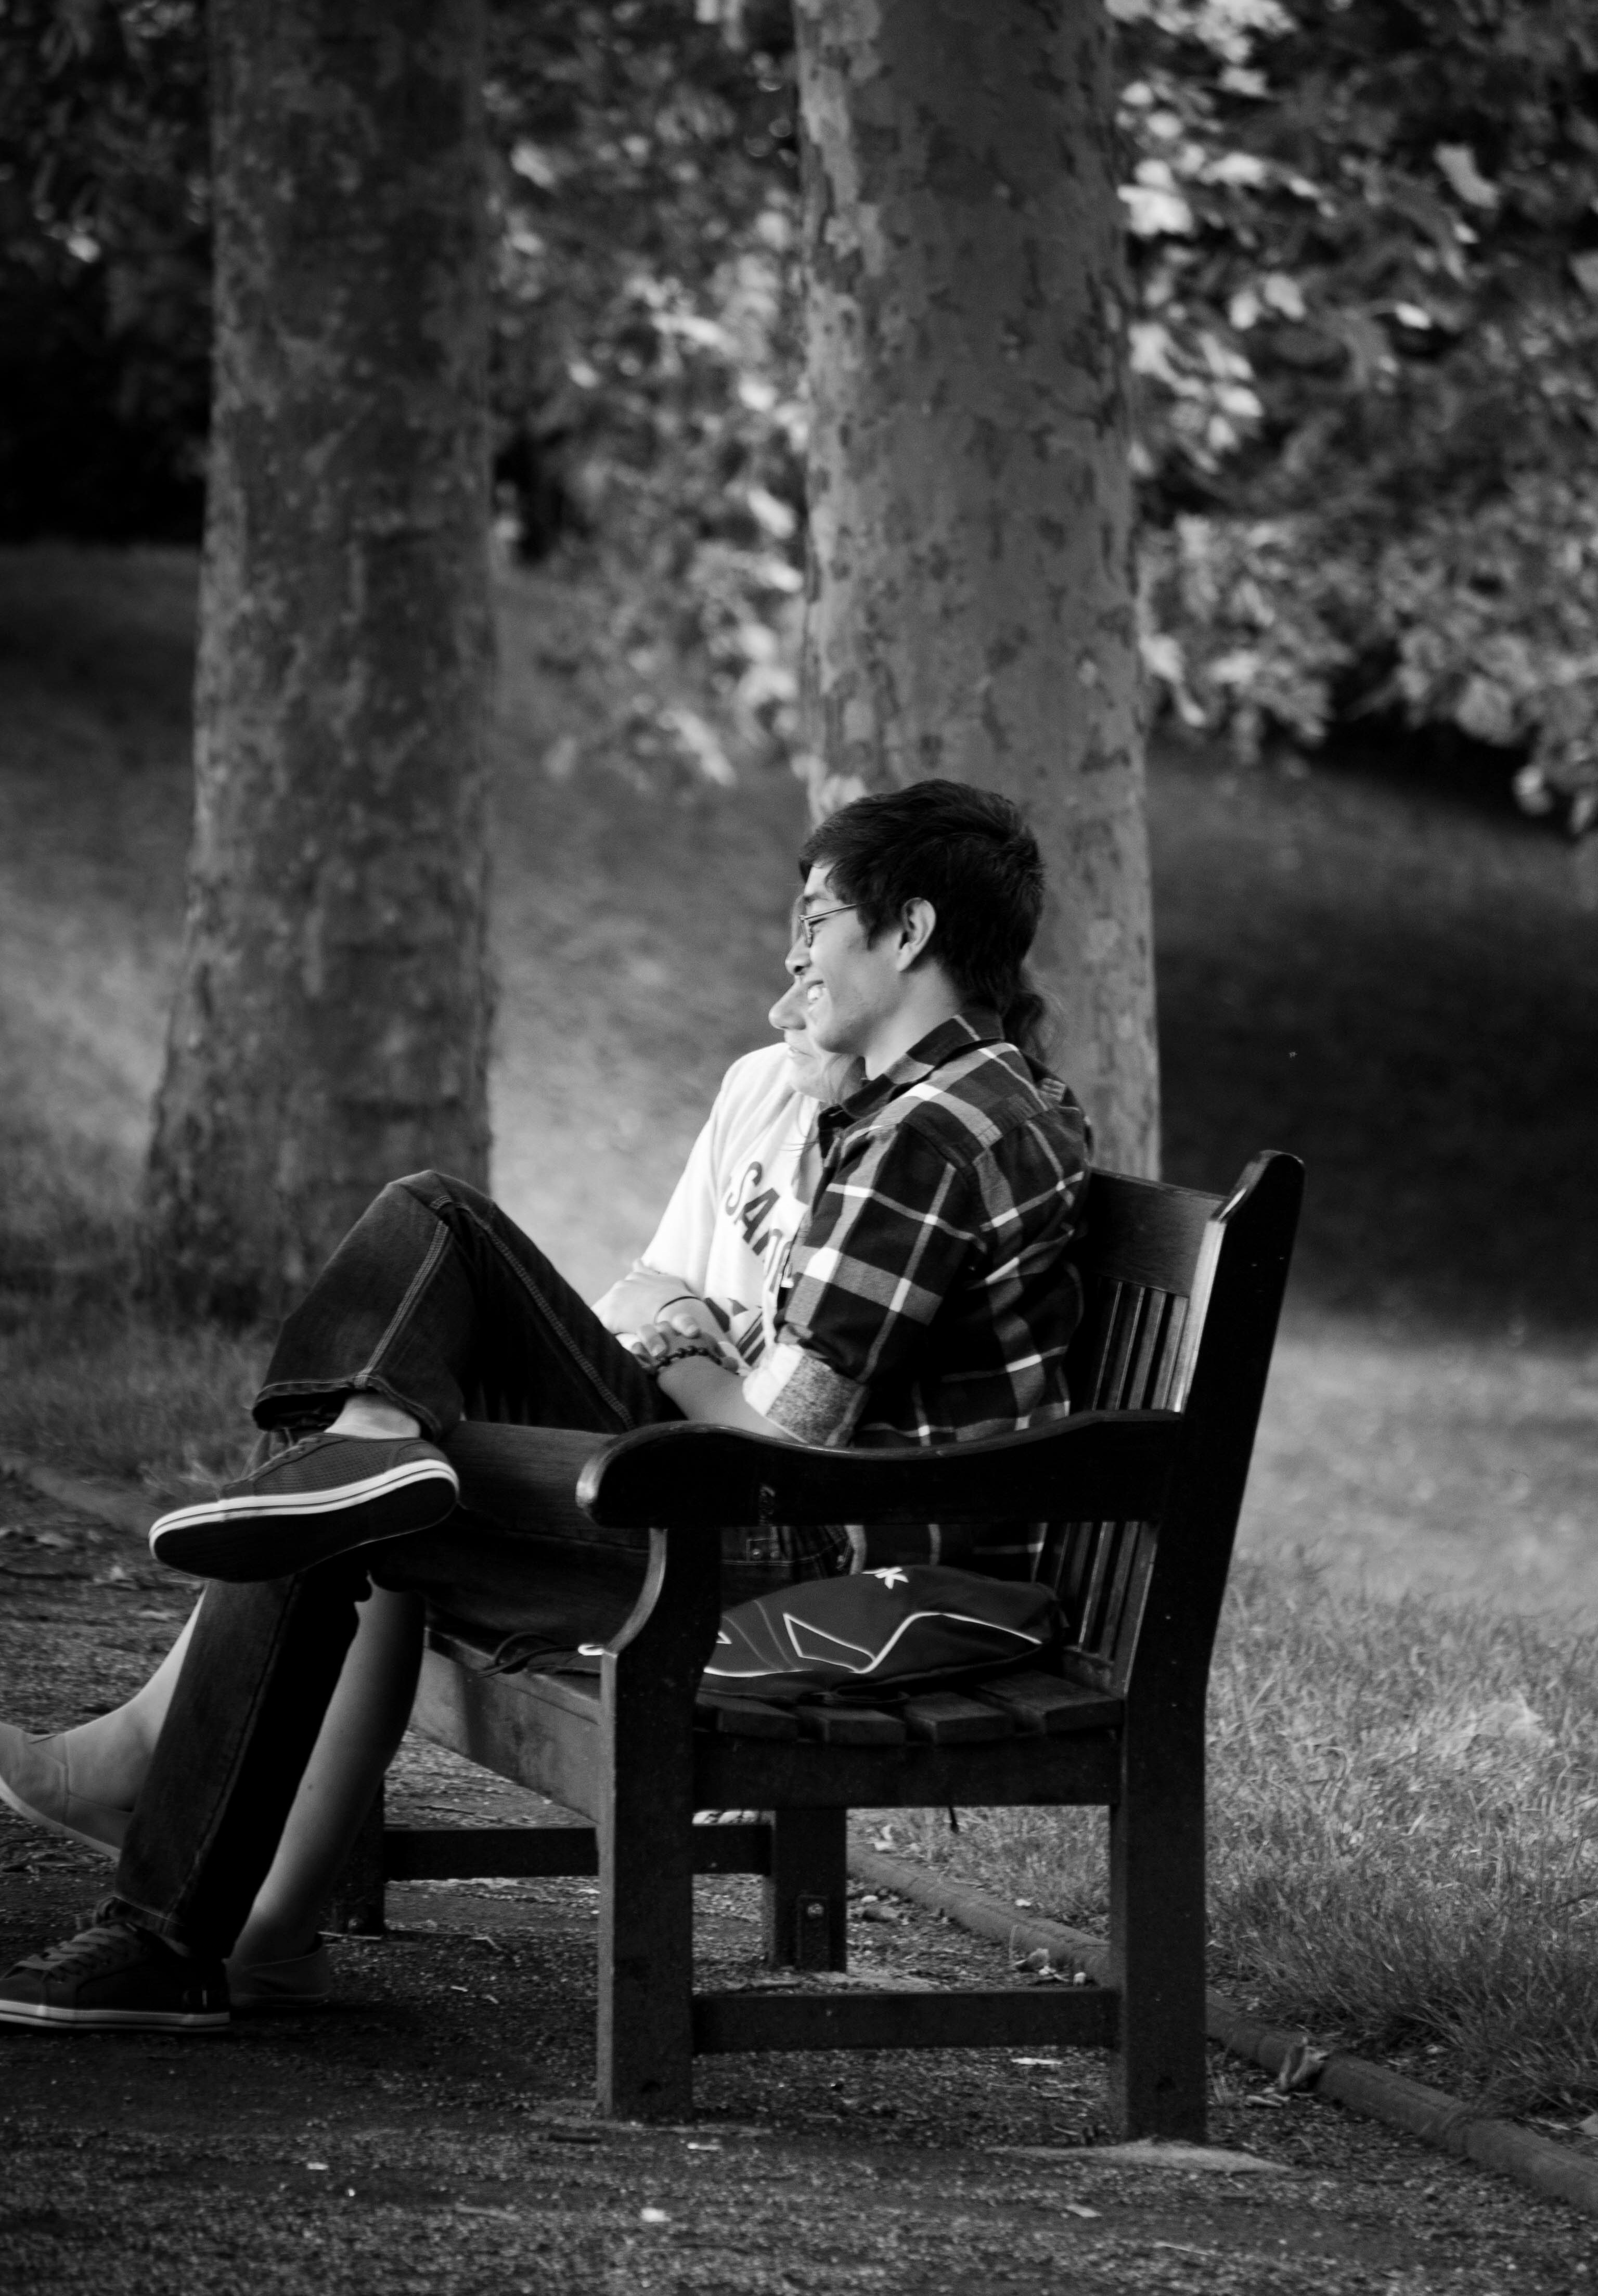
man, black and white, people, white, bench, photography, love, portrait, young, spring, sitting, park, couple, romance, romantic, darkness, two, black, monochrome, together, lifestyle, park bench, talk, boyfriend, girlfriend, outdoors, happy, happiness, relationship, talking, dating, photograph, beauty, togetherness, adult, enjoying, listening, couple in love, photo shoot, monochrome photography, portrait photography, communicating, film noir, human positions